Voyelles

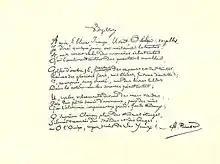
Autograph manuscript of the poem in the , Charleville-Mézières, Ardennes, France

"Voyelles" or "Vowels" is a sonnet in alexandrines by Arthur Rimbaud, written in 1871 but first published in 1883. Its theme is the different characters of the vowels, which it associates with those of colours. It has become one of the most studied poems in the French language, provoking very diverse interpretations.